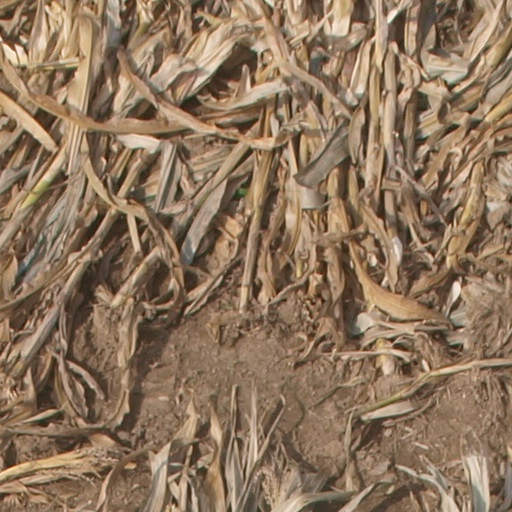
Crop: maize; corn